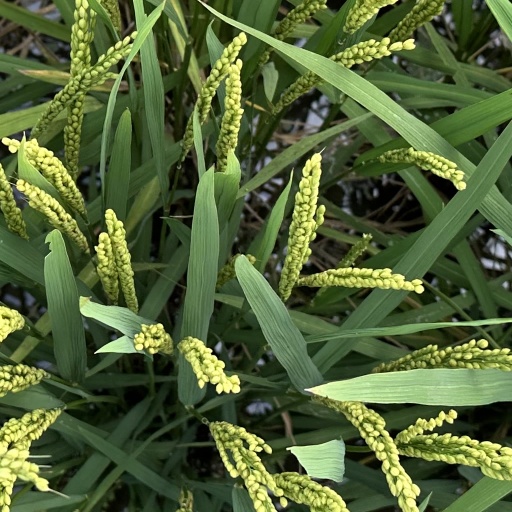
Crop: rice